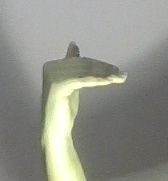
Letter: khaa